Brooks Lawrence

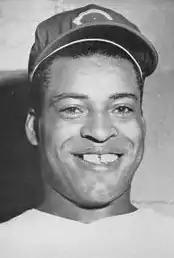
Lawrence in 1957

Brooks Ulysses Lawrence (January 30, 1925 – April 27, 2000) was an American Major League Baseball All-Star pitcher for the St. Louis Cardinals (1954–1955), Cincinnati Redlegs (1956–1959), and Cincinnati Reds (1960).